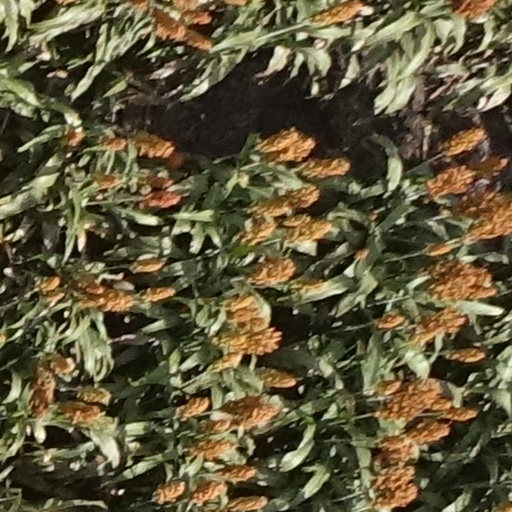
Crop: sorghum